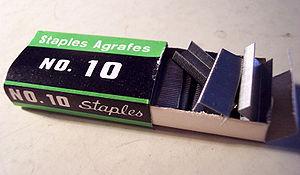
Une agrafe est une pièce métallique semi-démontable servant à fixer des éléments minces :